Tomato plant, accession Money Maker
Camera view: bottom (45 deg); turntable rotation: 0 degrees
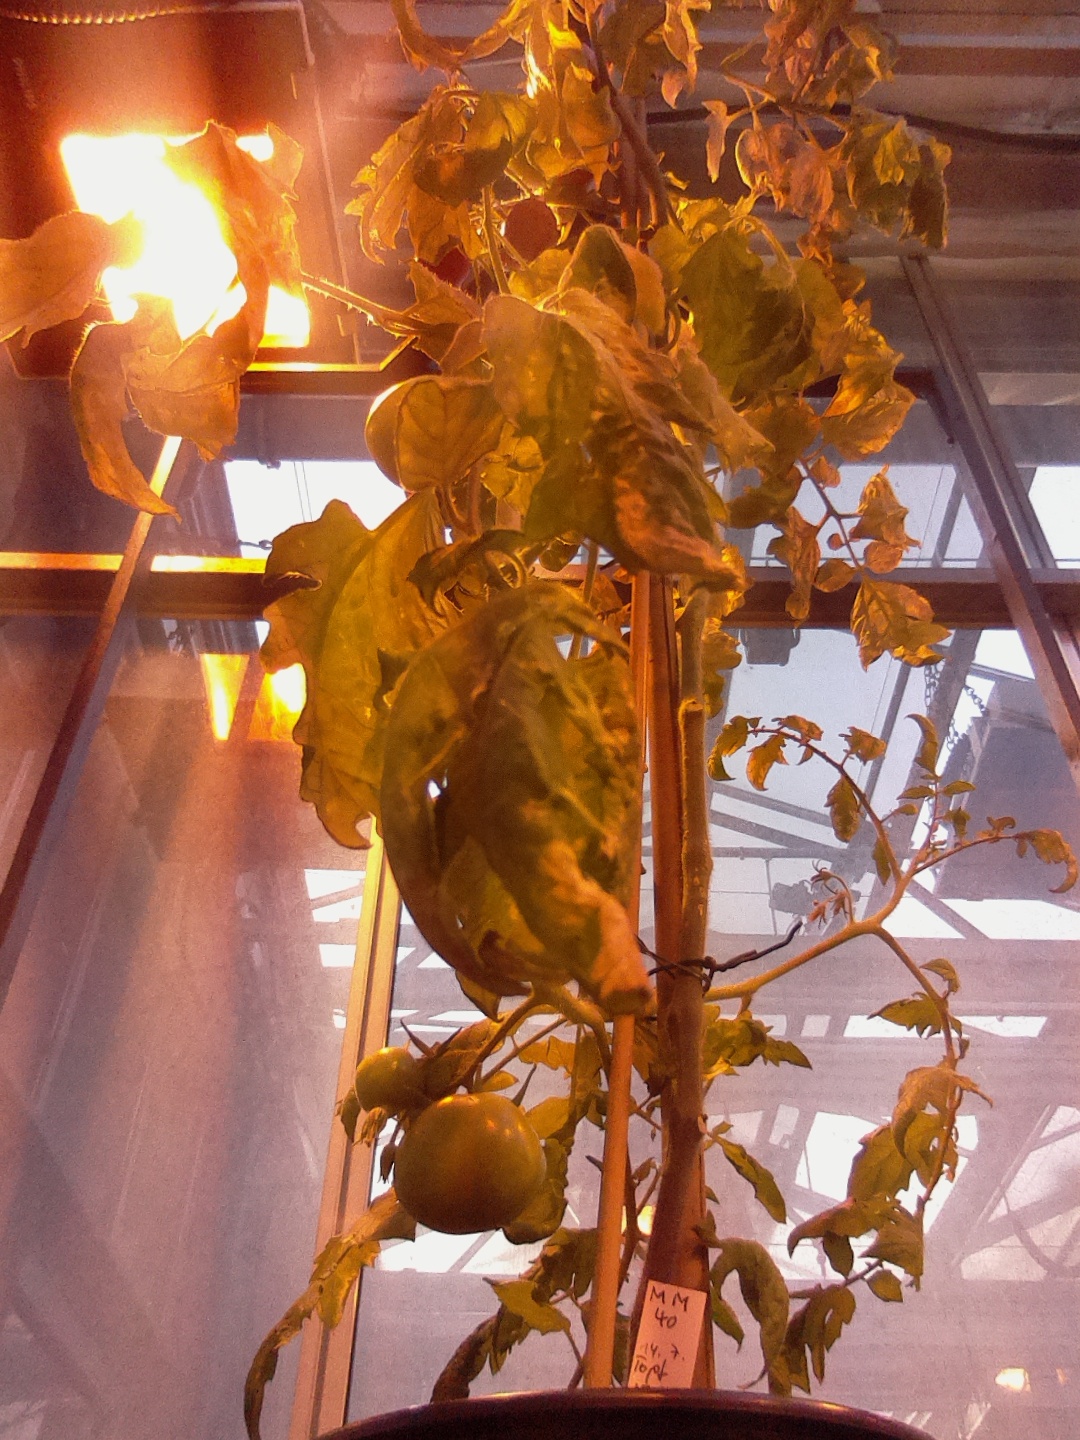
BBCH growth stage 87: 70%-80% of fruits show typical fully ripe color